Russia–South Ossetia relations

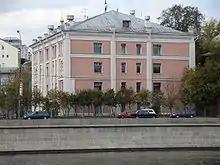
South Ossetian embassy in Moscow

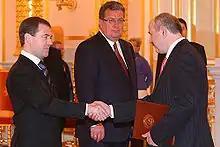
Dmitry Medoyev, the first South Ossetian Ambassador to Russia, presents his Letters of Credence to President Medvedev on 16 January 2009.

Russia and South Ossetia established diplomatic relations on 9 September 2008, when Russian Foreign Minister Sergey Lavrov and South Ossetian Minister of Foreign Affairs Murat Dzhioyev exchanged notes at the Russian Foreign Ministry in Moscow.